Independence I culture

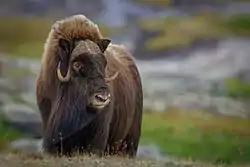

The Independence I culture was a hunter-gatherer culture. Remains discovered at Deltaterrasserne of musk ox and fish bones suggests that Independence I people used the resources of the land and inland waters of Greenland to sustain their livelihood. Their diet was slightly different depending which site they were located at as the population of various hunting animals differed. In the Adam C. Knuth site, it was calculated that the distribution was Arctic fox (45.1%), muskox (31.6%), rock ptarmigan (7.7%), arctic char (4.4%), arctic hare (4.4%), brent goose (2.25%), and ringed seal (1.3%) This is in line with other areas apart from the high amount of arctic fox which is unusual. However, it is likely arctic fox hunting was conducted in winter, and that their diet mainly consisted of muskox which is typical for Independence I culture. Muskoxen were a key part of the Independence I culture as they used all products of the muskox. This included their meat, grease, and marrow as well as long bones for tools and their thick pelts. Therefore, Independence I people used muskoxen for food, clothing, tools, and warmth.